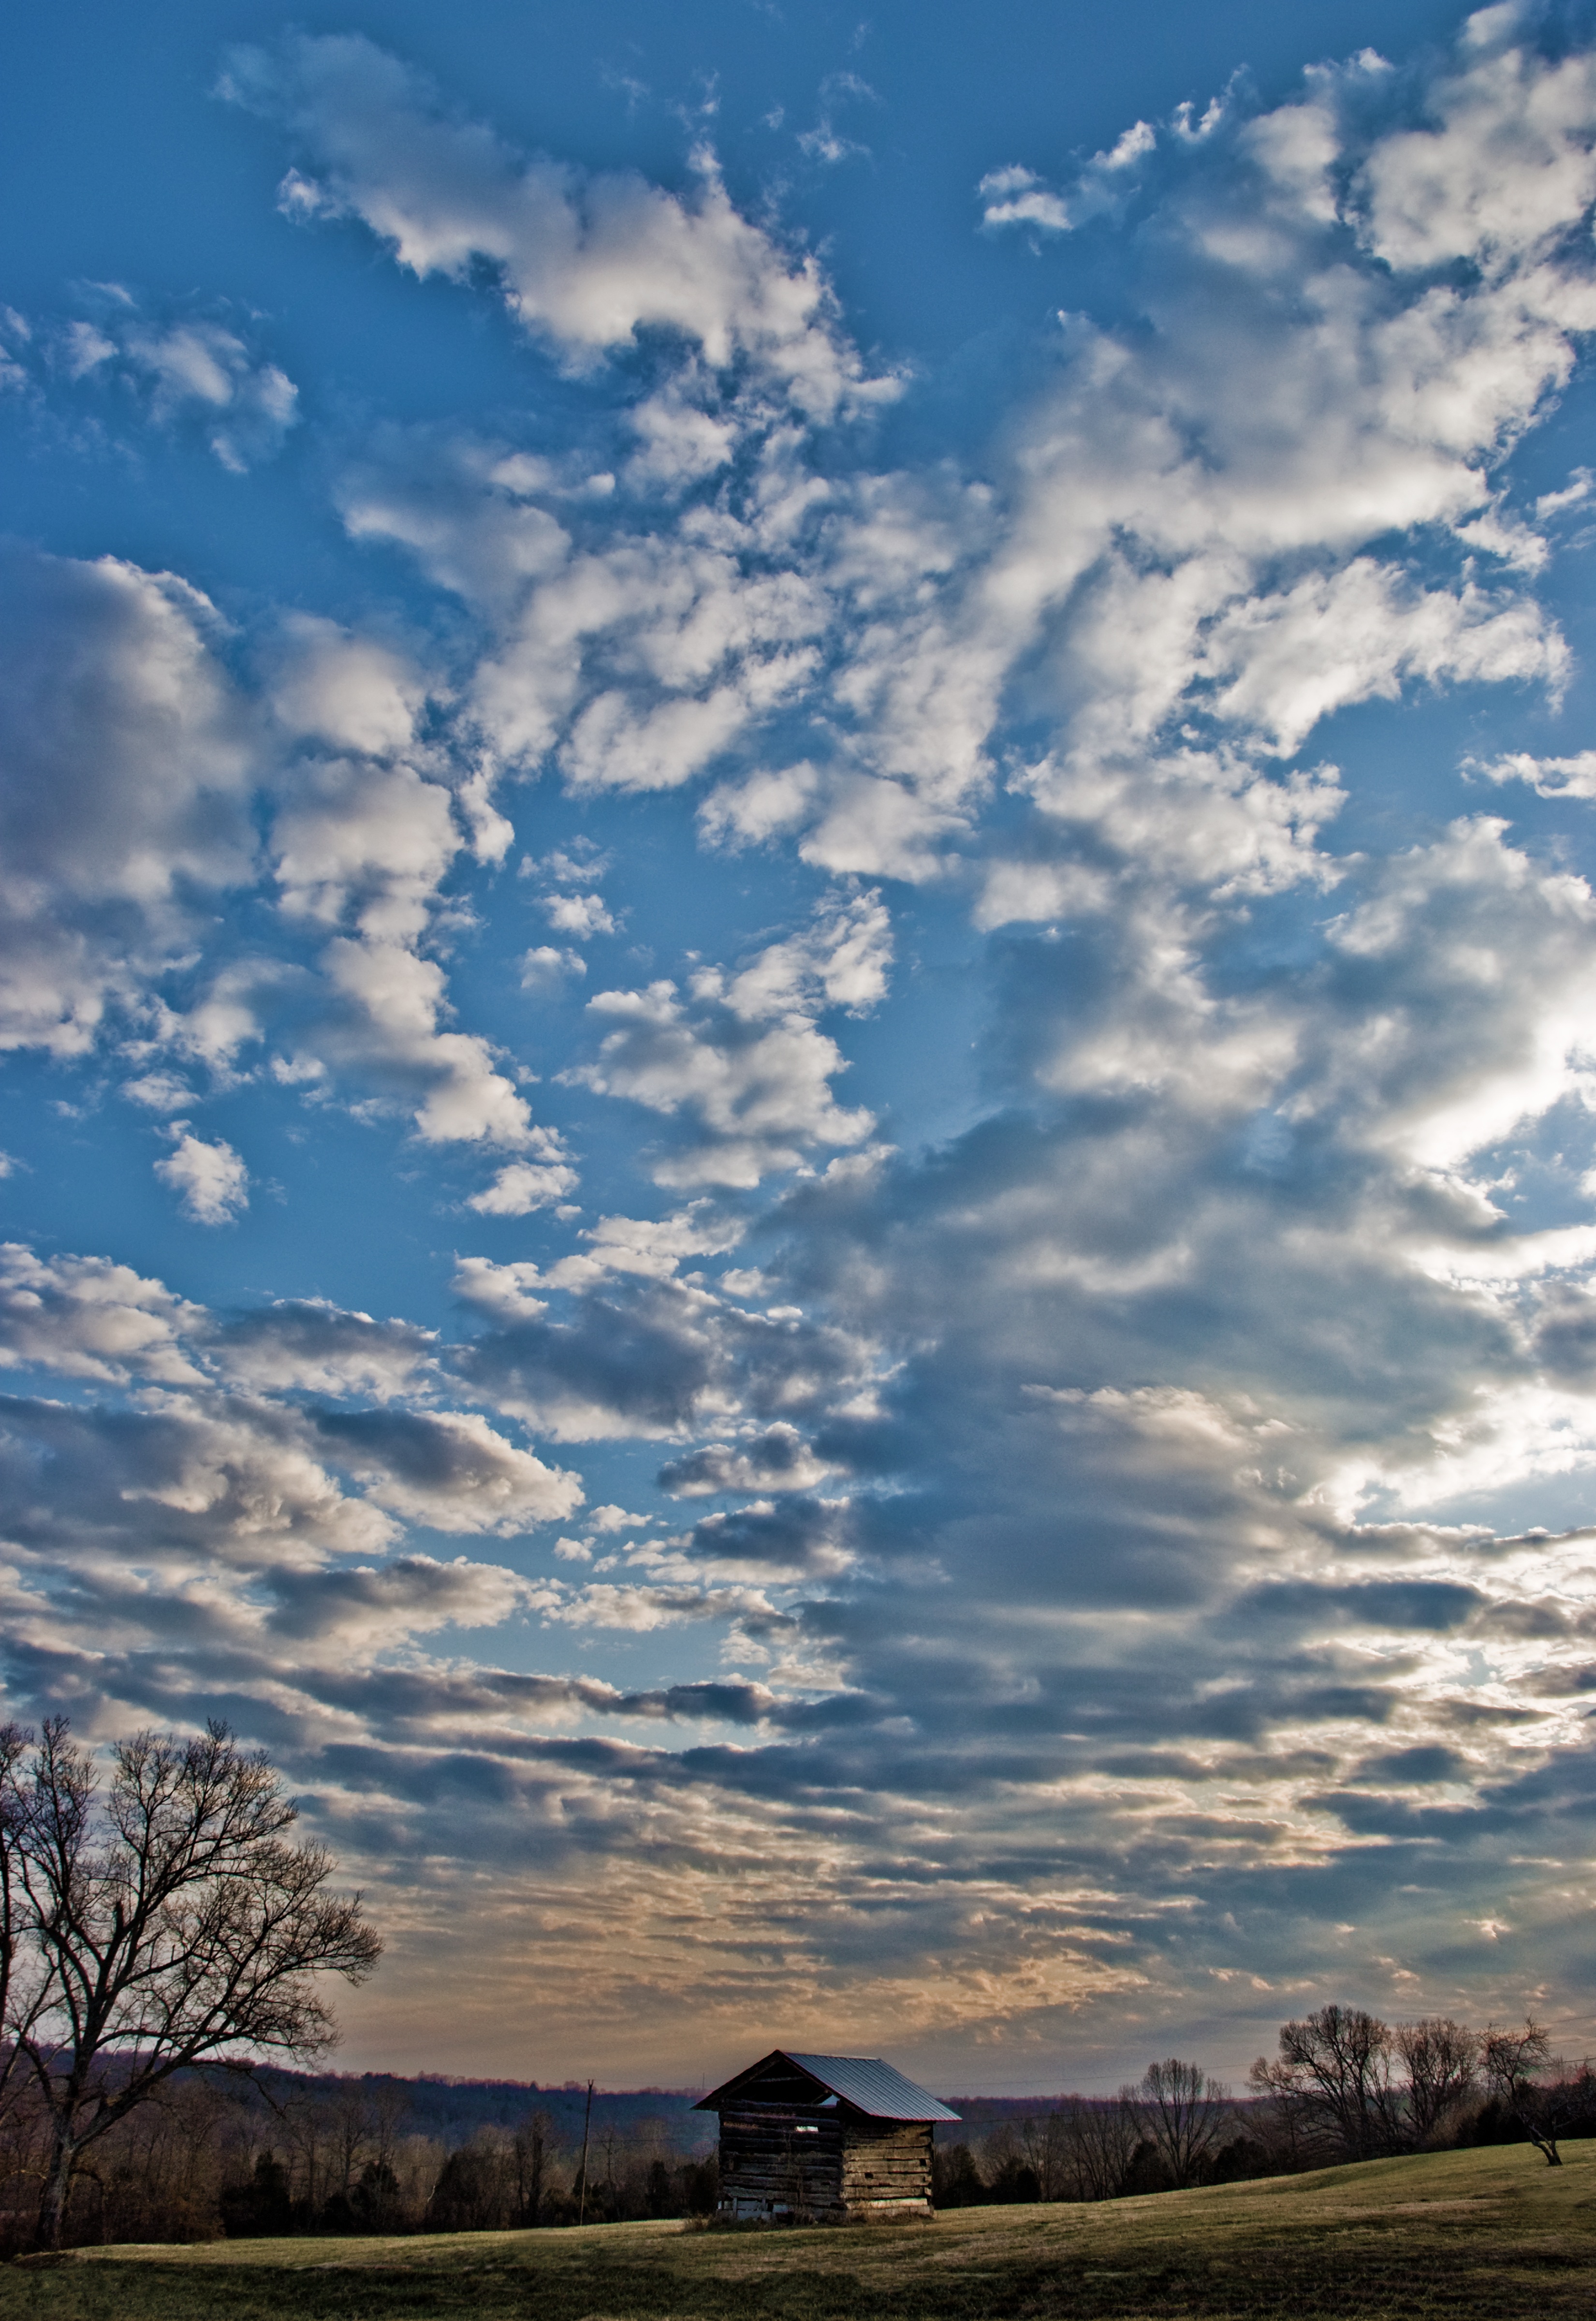
landscape, tree, nature, grass, horizon, mountain, cloud, sky, sunrise, sunset, field, meadow, prairie, sunlight, morning, hill, barn, dawn, shed, dusk, evening, reflection, blue, plain, clouds, grassland, rural area, meteorological phenomenon